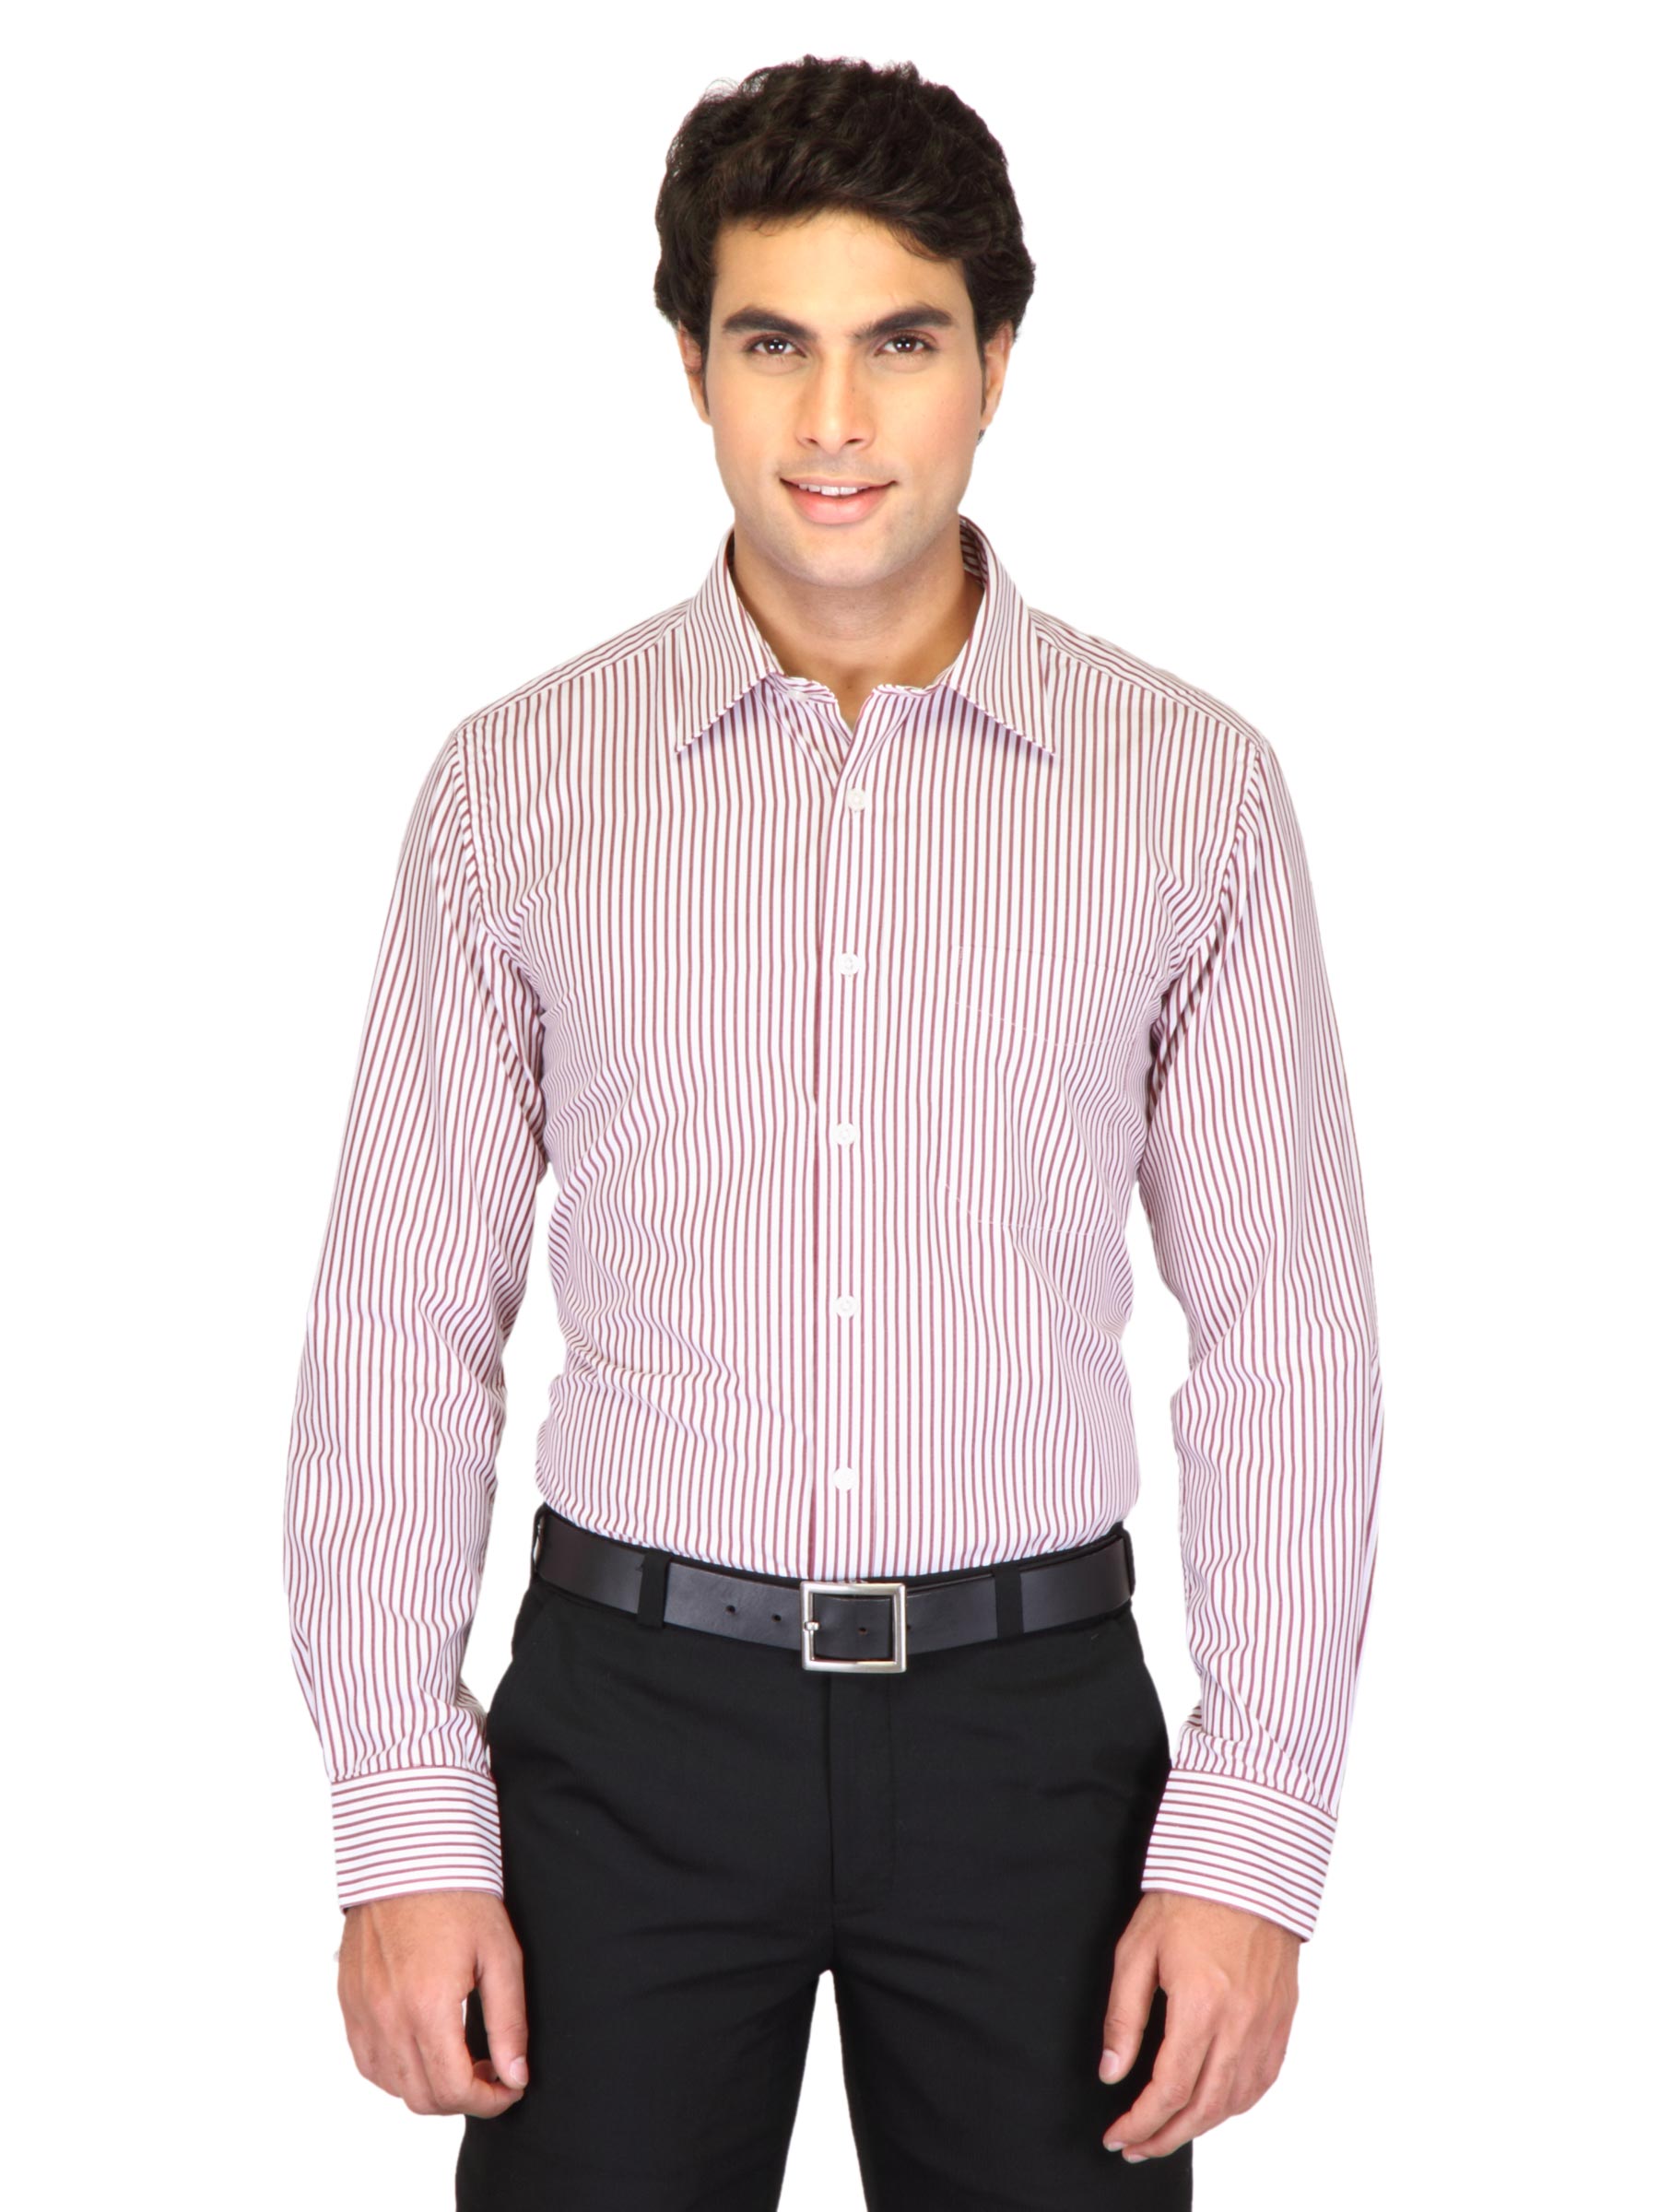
Mark Taylor Men Red Striped Shirt
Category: Apparel / Topwear / Shirts
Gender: Men
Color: Blue
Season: Fall 2011
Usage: Formal